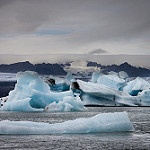
Scene: Outdoor